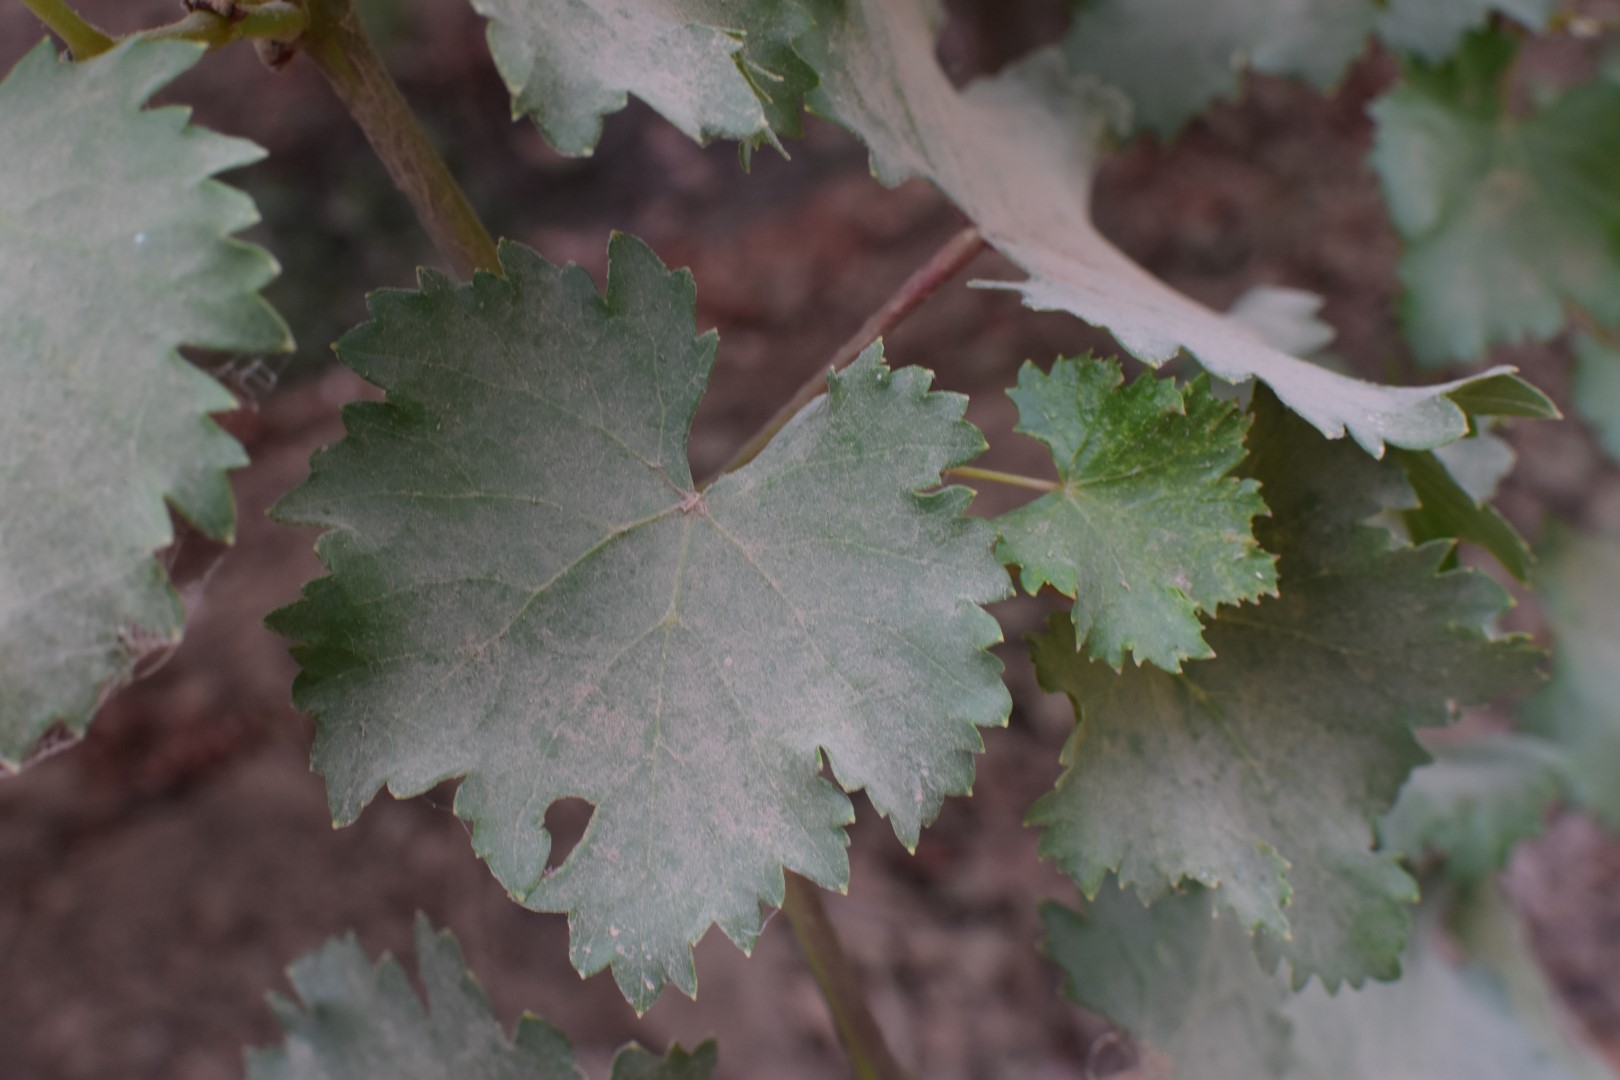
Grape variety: Kamali